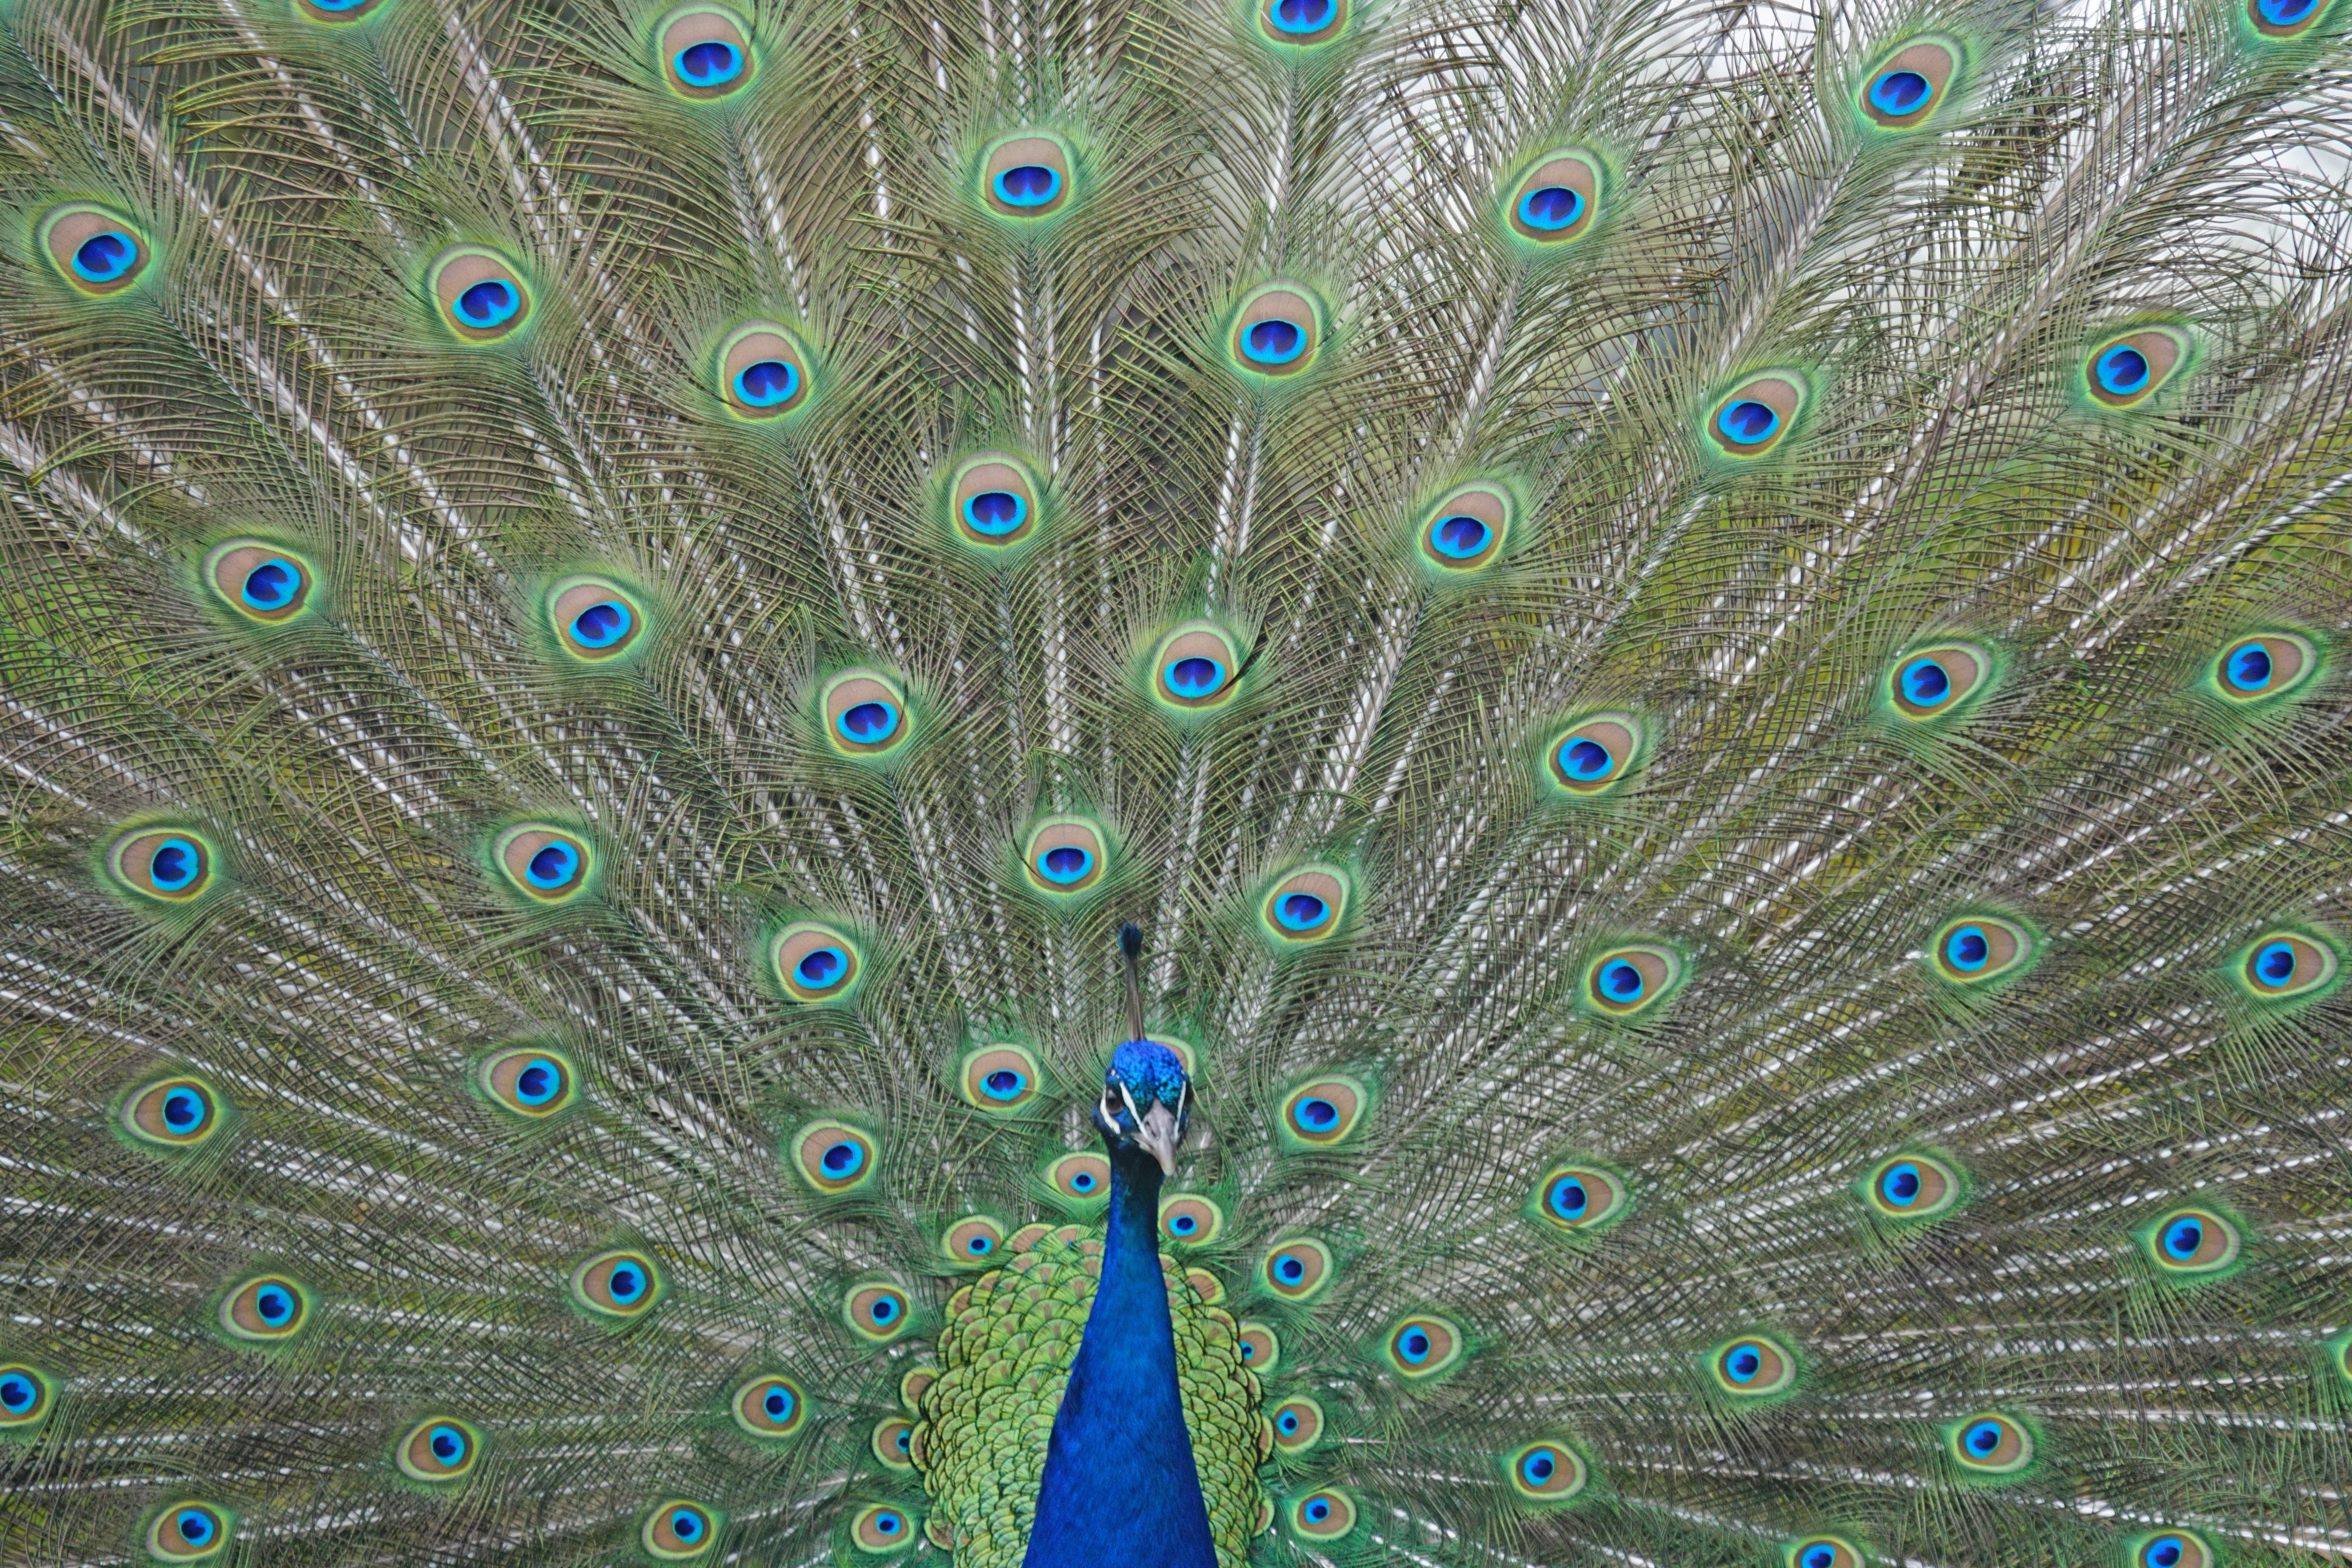
bird, wing, wheel, green, beak, blue, fauna, material, peacock, close up, symmetry, vertebrate, peafowl, wildlife photography, pride, peacock feathers, fashion accessory